Robert Gascoyne-Cecil, 3rd Marquess of Salisbury

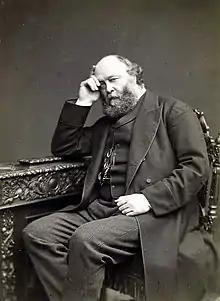
Lord Salisbury

From 1868 he was Honorary Colonel of the Hertfordshire Militia, which became the 4th (Militia) Battalion, Bedfordshire Regiment, in 1881, and which was commanded in South Africa during the Second Boer War by his eldest son.